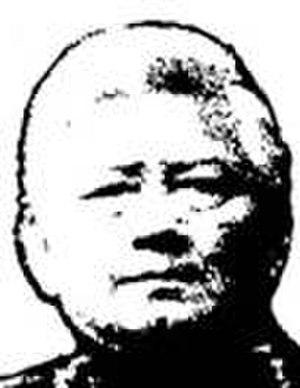
Maung Gyi est pratiquant birman de thaing. Il est crédité pour avoir adapté le Thaing, l'Hanthawaddy-thaing, à la mentalité occidentale en proposant une pratique organisée. Il est reconnu comme l'un des experts du bando au XXᵉ siècle.
Les arts martiaux birmans sont surnommés Thaing.
Certains arts martiaux ne sont pas le résultat d'un travail de groupe, mais l'œuvre d'un seul homme, ou de quelques hommes. Ils sont appelés fondateurs. Souvent, ils étaient déjà excellents dans leur propre discipline, ce qui en fait également des pratiquants célèbres.
Les arts martiaux birmans sont aussi surnommés thaing, un terme générique datant du IIIᵉ siècle, qui signifie self-défense et désigne aujourd'hui l'ensemble des pratiques de combat issues de la Birmanie. Prononciation [θaiɴ]